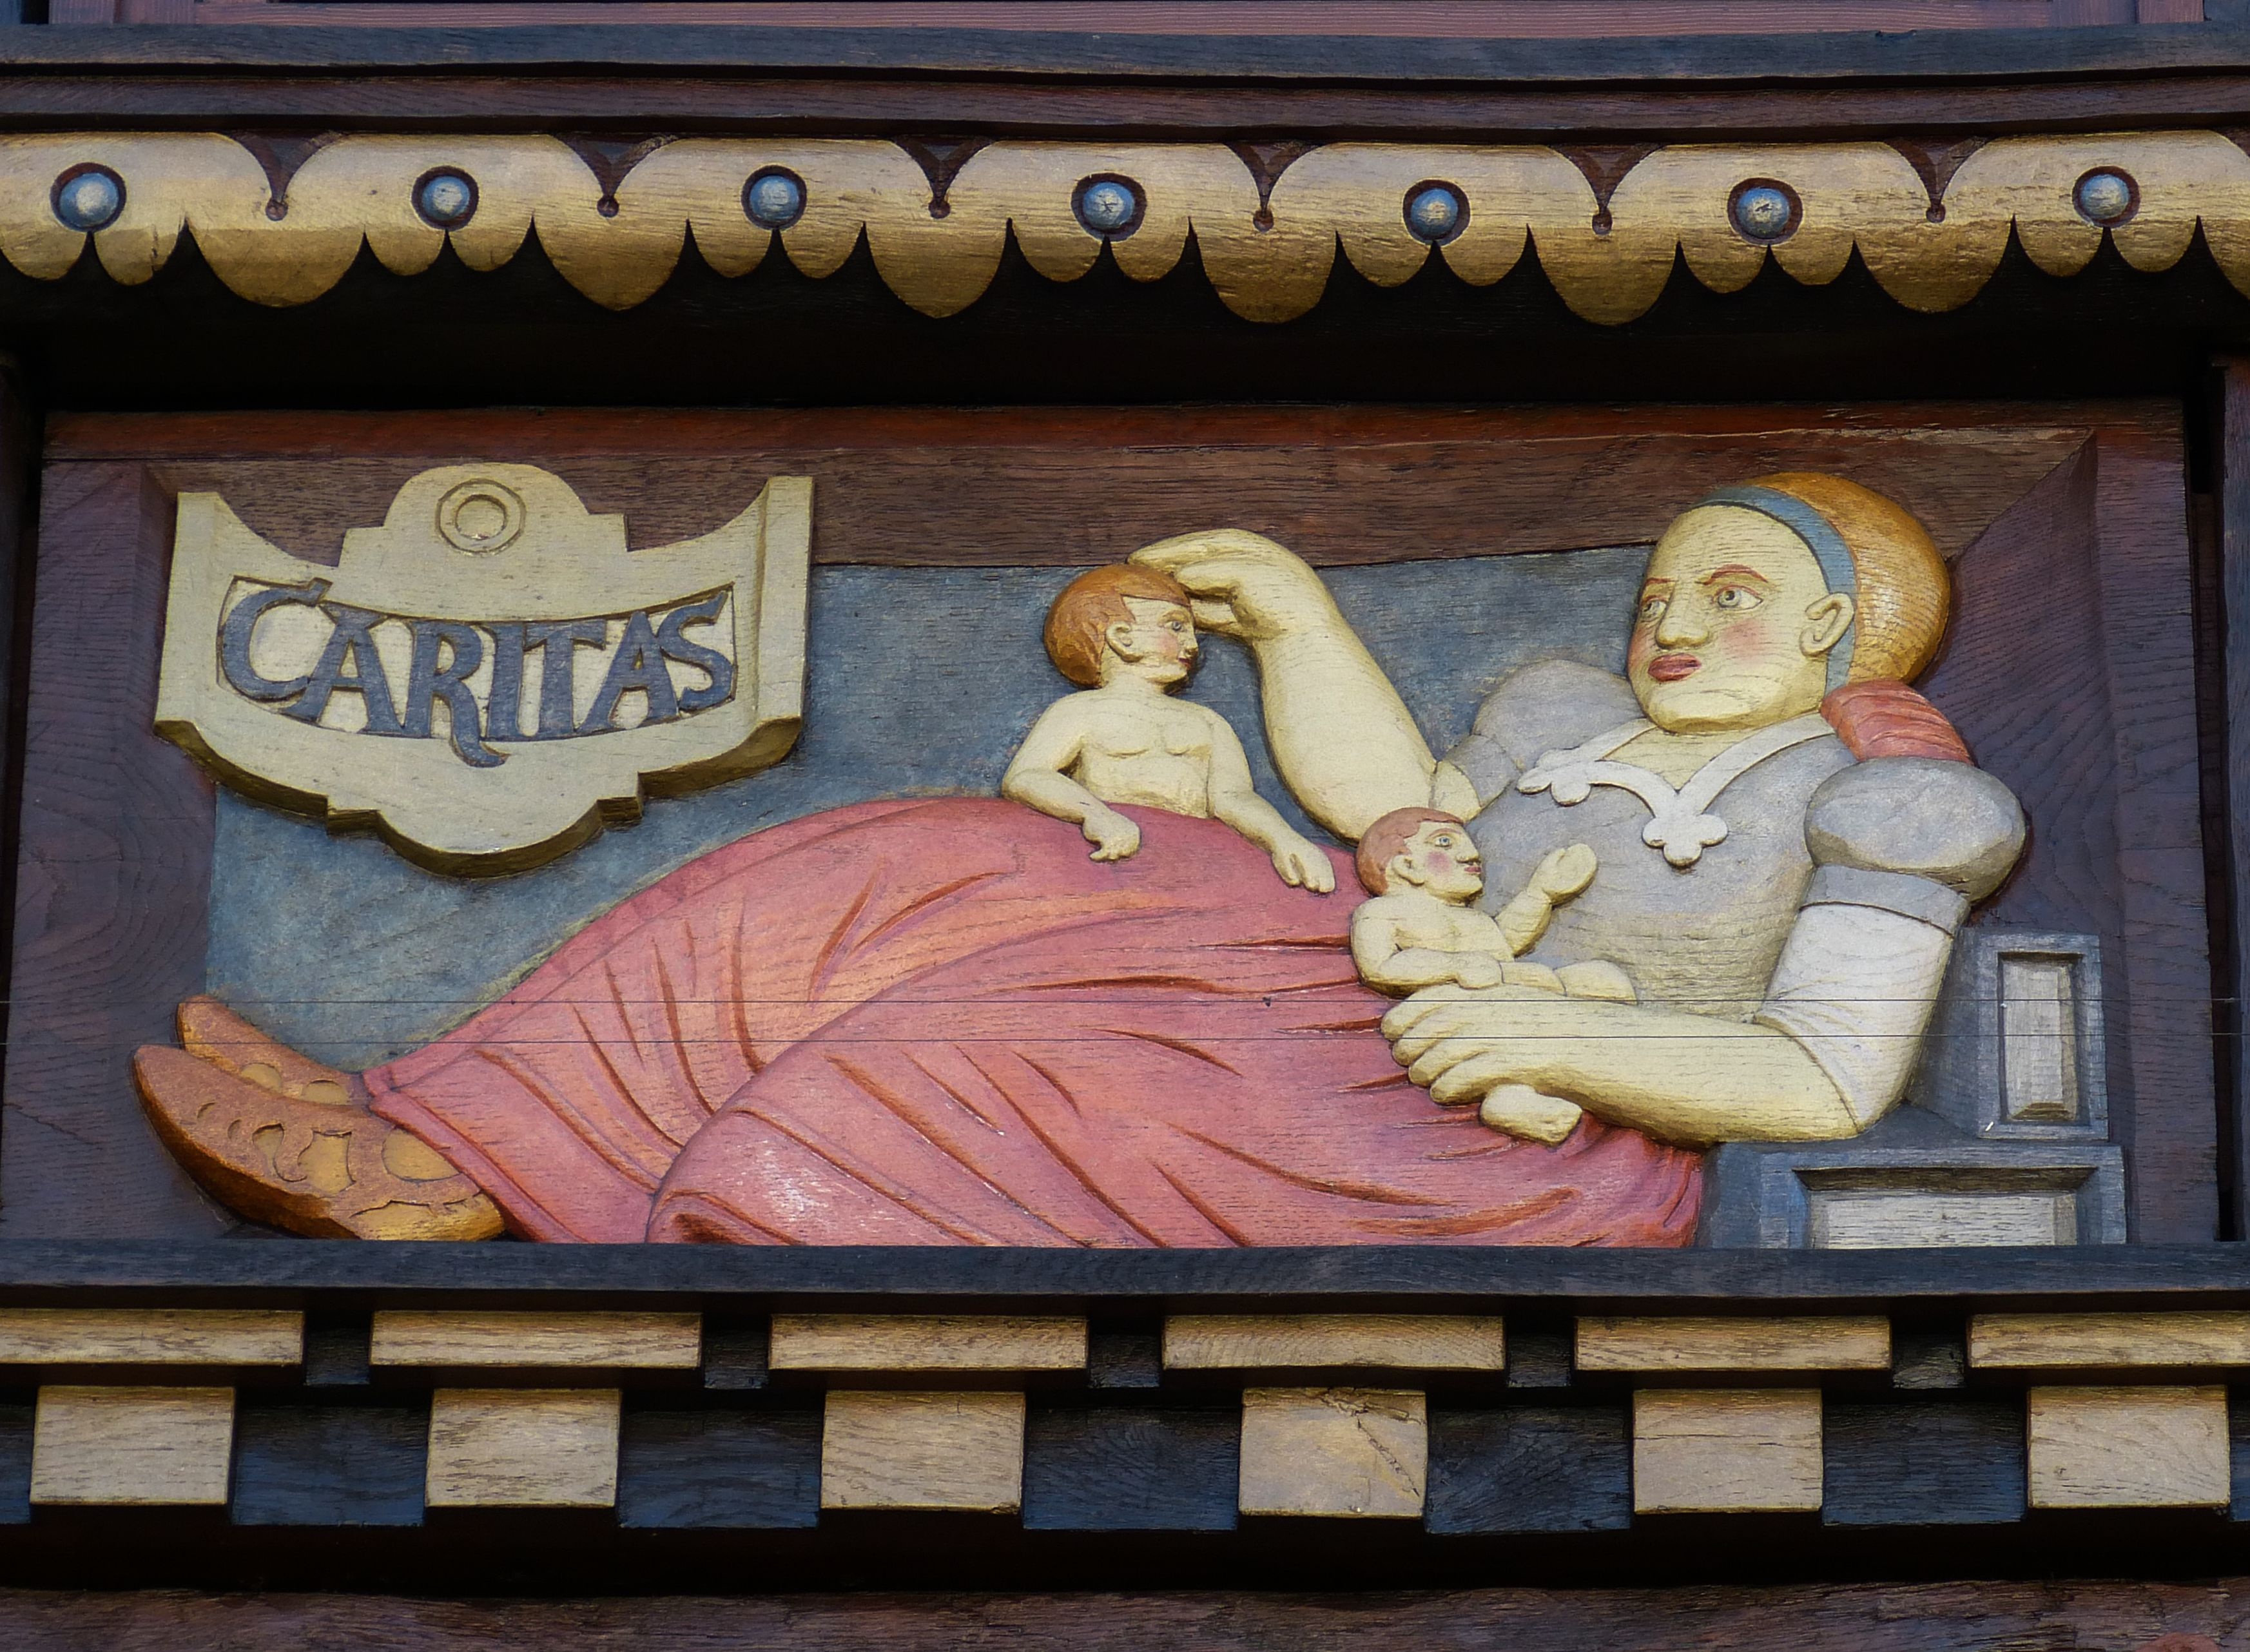
monument, facade, care, painting, help, old town, art, children, mother, mural, image, carving, relief, historically, lower saxony, fachwerkhaus, truss, ancient history, hildesheim germany, caritas